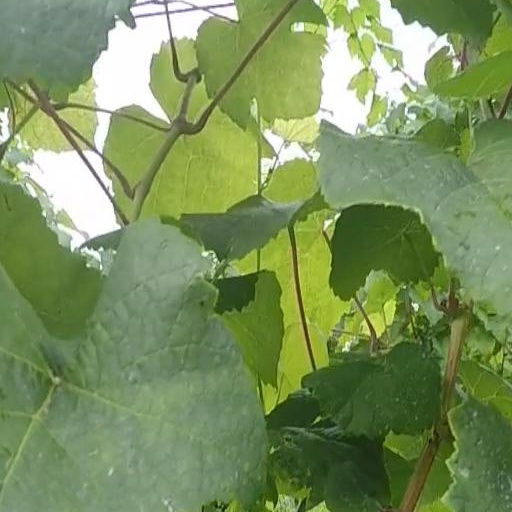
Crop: grape